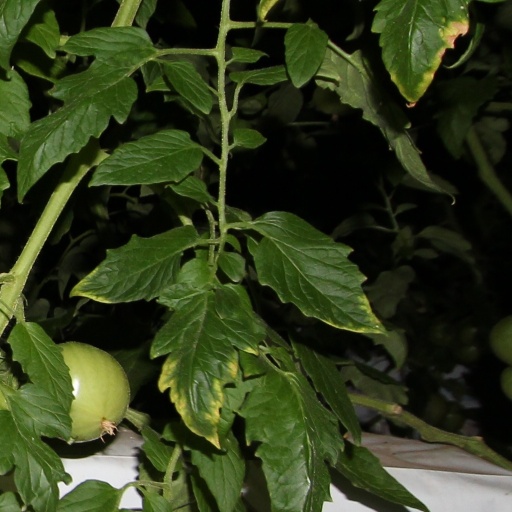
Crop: tomato